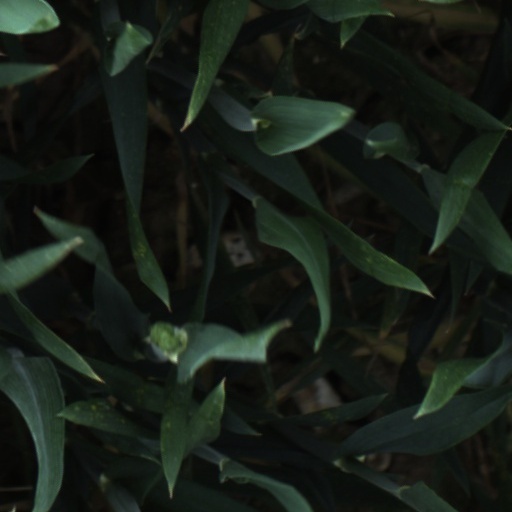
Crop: wheat